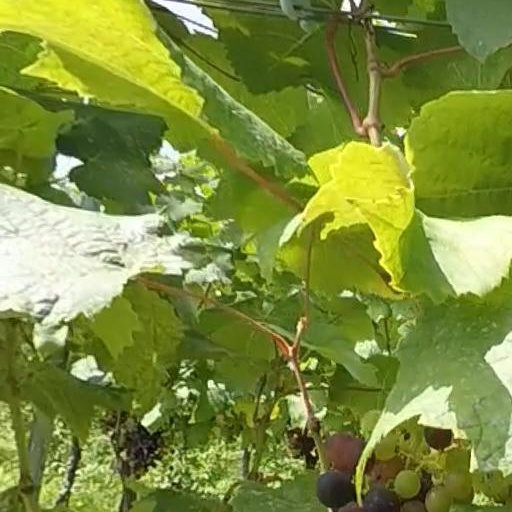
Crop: grape